157th Air Refueling Wing

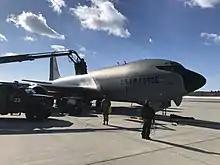
A KC-135 at Pease in March 2019

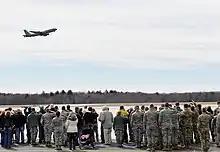
The last KC-135 at Pease departing on 24 March 2019

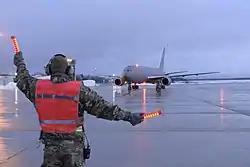
A KC-46A arriving a Pease in February 2020

The unit engaged in routine deployments and training until 1994, when the 157th began operating the Northeast Tanker Task Force together with the Maine Air National Guard. The situation in Bosnia-Herzegovina and "Operation Deny Flight" continued to involve 157th aircraft, crews, and support personnel. In December, 52 unit members deployed with the Niagara Falls 107th Air Refueling Wing to Pisa Airport, Italy. At Pease, "Operation Phoenix Moat" missions required 157th participation to help with the flow of personnel and materiel to the area. The mission in Bosnia was renamed "Joint Endeavor" and, finally, "Decisive Endeavor", as the crisis cooled. Consolidating assets, the Air Guard left Istres AB, France, and operated exclusively out of Pisa, rotating units through on a month-to-month basis. The 157th's turn came again in October 1996, as 207 unit members swapped in and out of the Italian air base for the month.